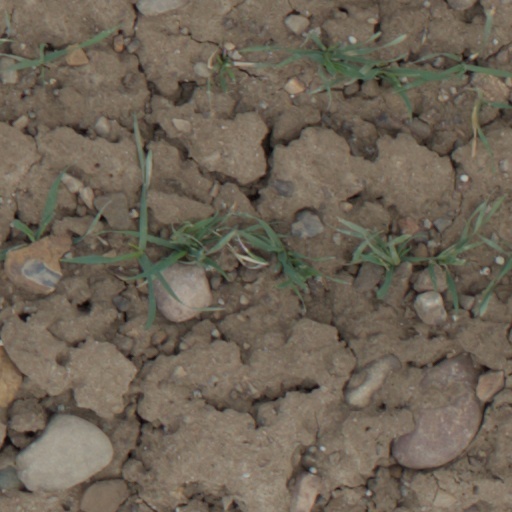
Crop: wheat